Rudra Tandava

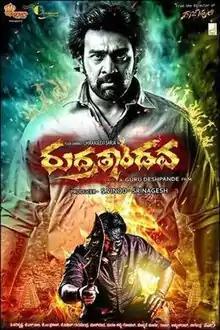
Theatrical release poster

Rudra Tandava is a 2015 Indian Kannada-language action film directed by Guru Deshpande, and is a remake of the 2013 Tamil film "Pandiya Naadu". It stars Chiranjeevi Sarja and Radhika Kumaraswamy in the lead roles. P. Ravi Shankar, Girish Karnad and Krishna feature in supporting roles. The film tells the story about how Shivaraj (Sarja), a regular man avenges the killing of his brother by the local mafia. The film upon theatrical release on 27 February 2015 received mixed reviews from critics.